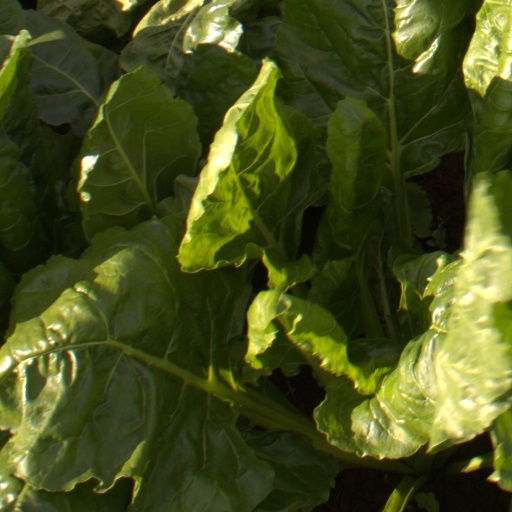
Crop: sugar beet